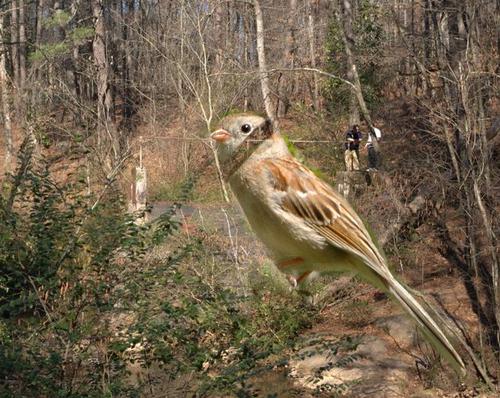
Bird species: Field_Sparrow
Bird type: landbird
Background: land